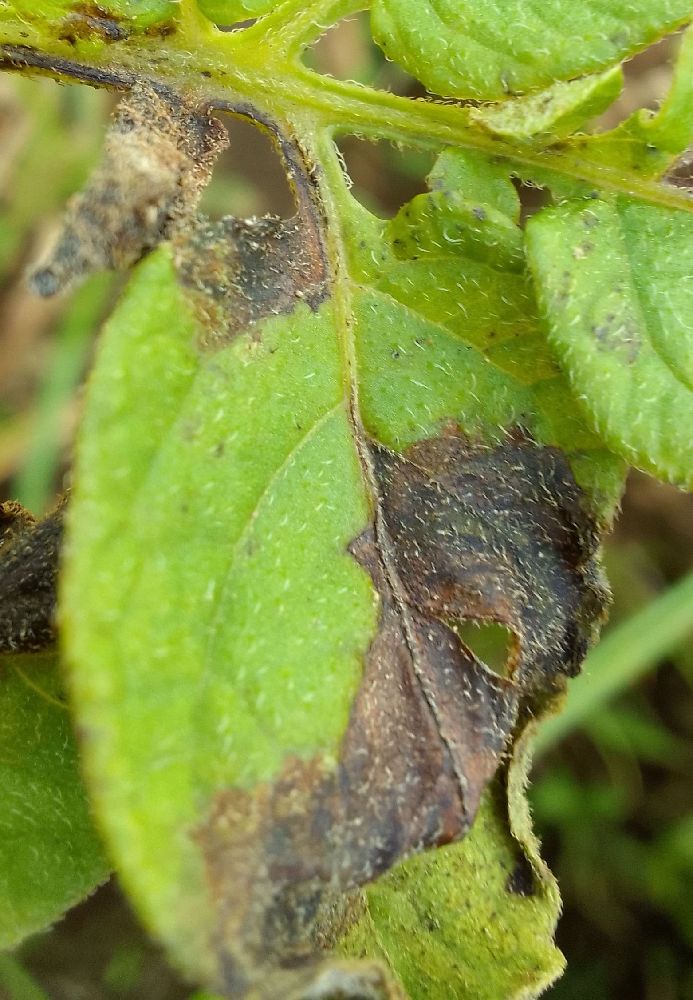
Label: Late blight